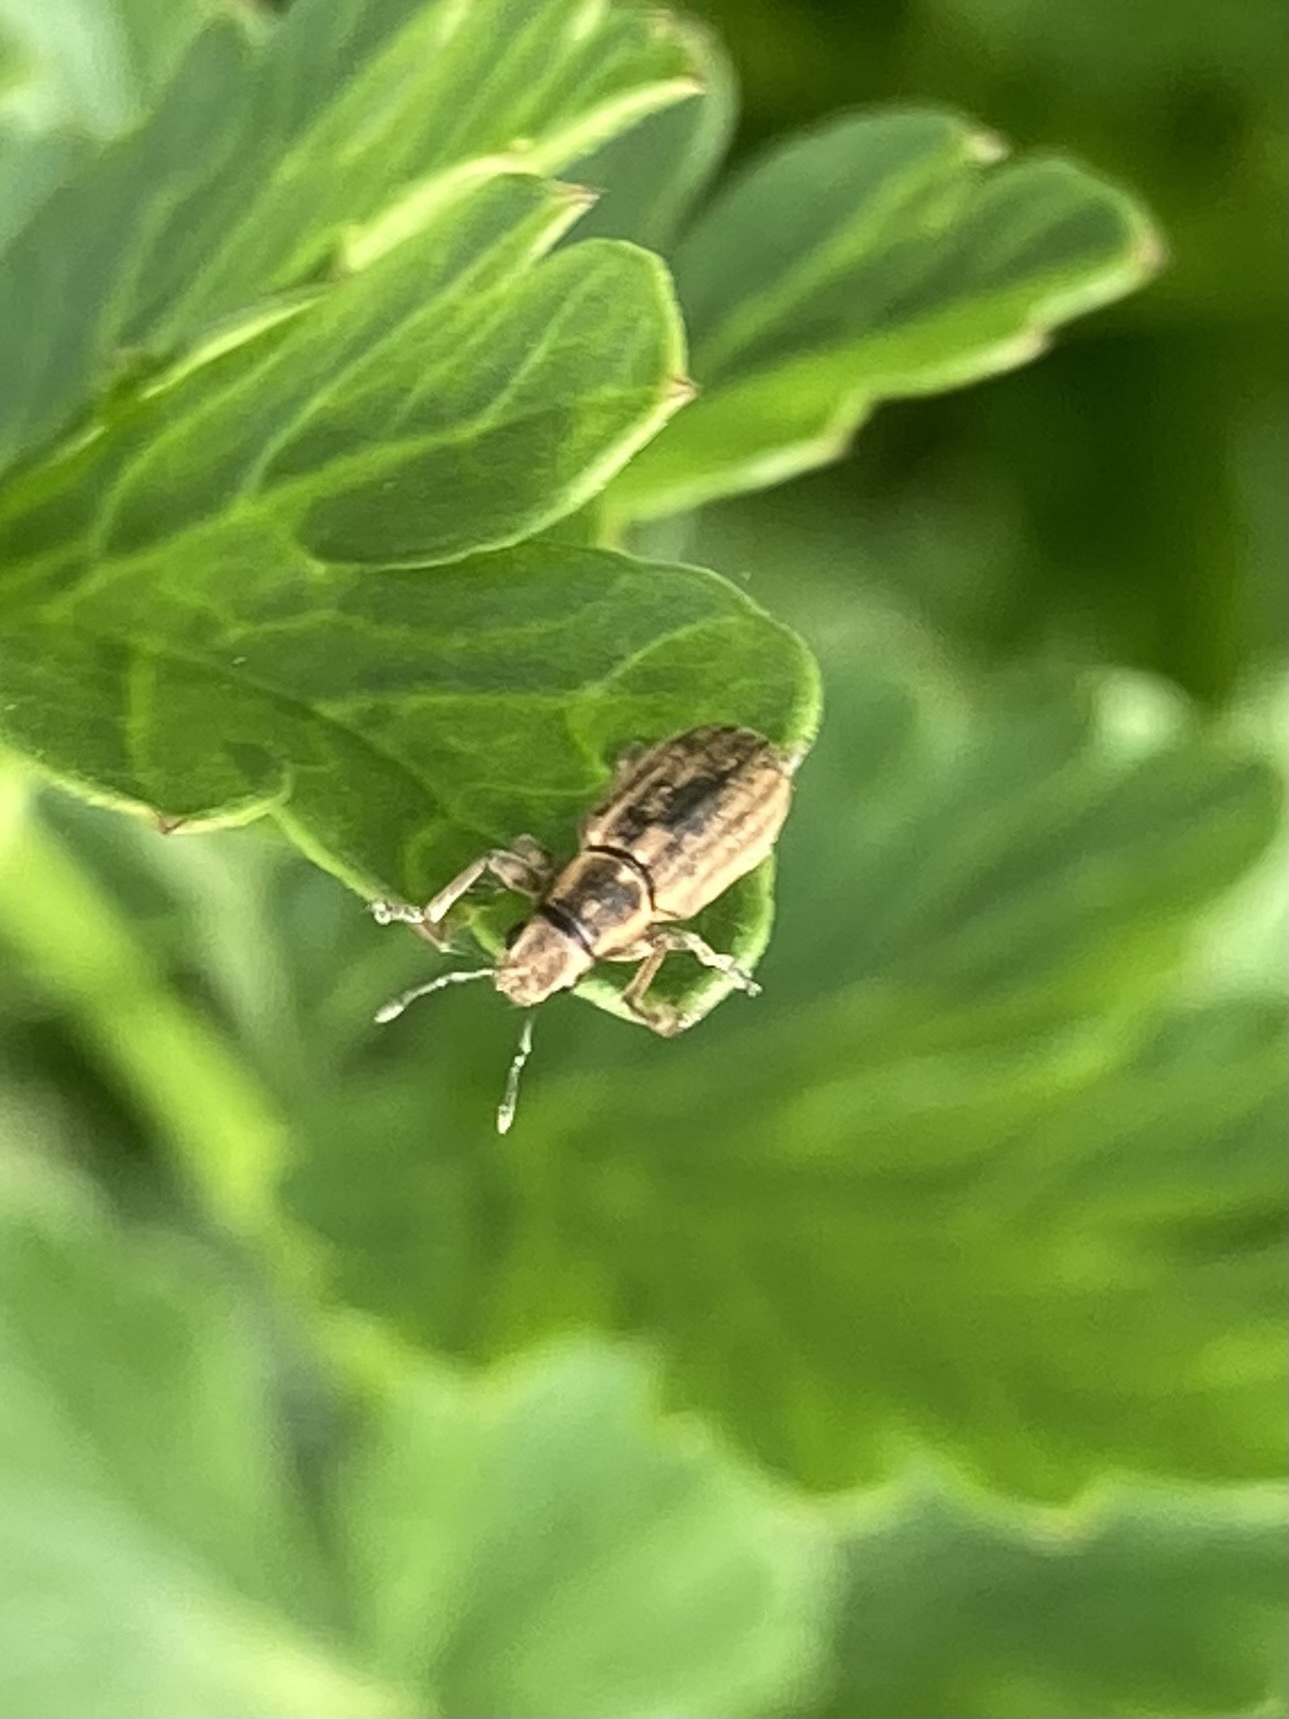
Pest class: pea_leaf_weevil